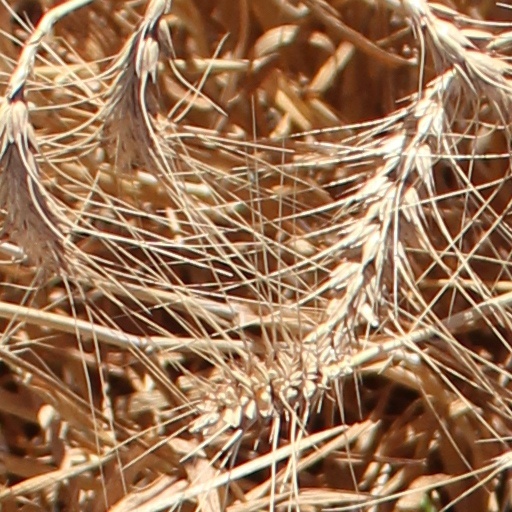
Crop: wheat